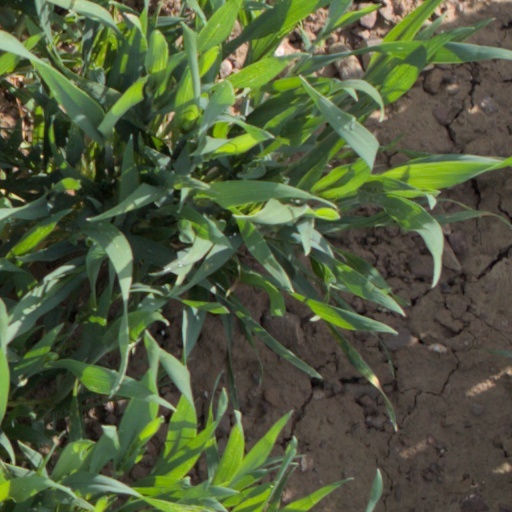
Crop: wheat